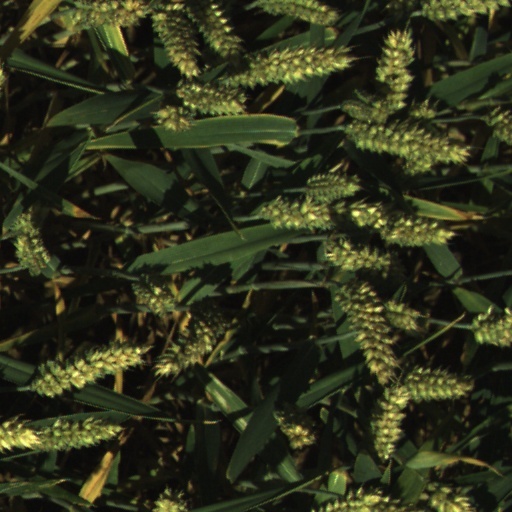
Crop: wheat